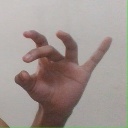
अक्षर: ओ